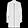
Label: Coat